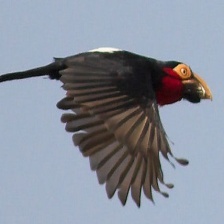
Species: BEARDED BARBET
Scientific name: LYBIUS DUBIUS